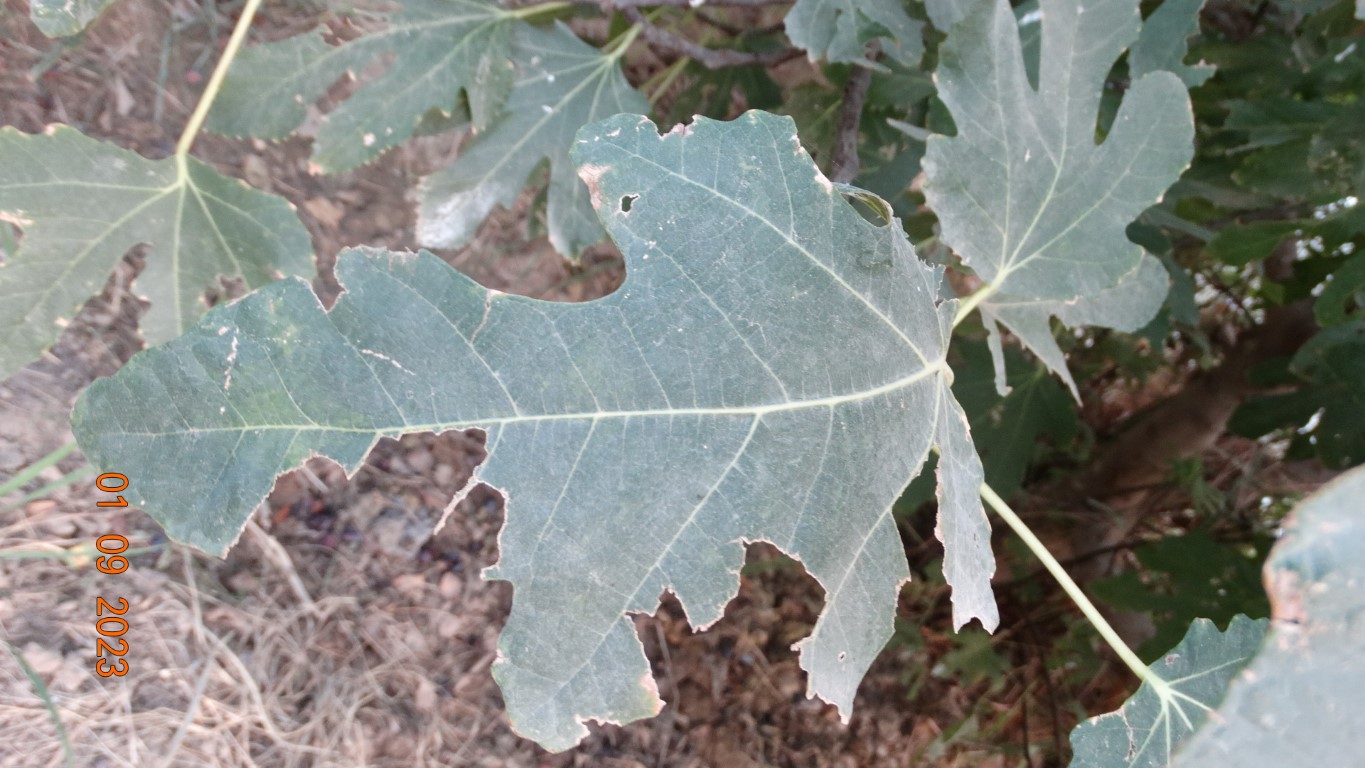
Label: infected